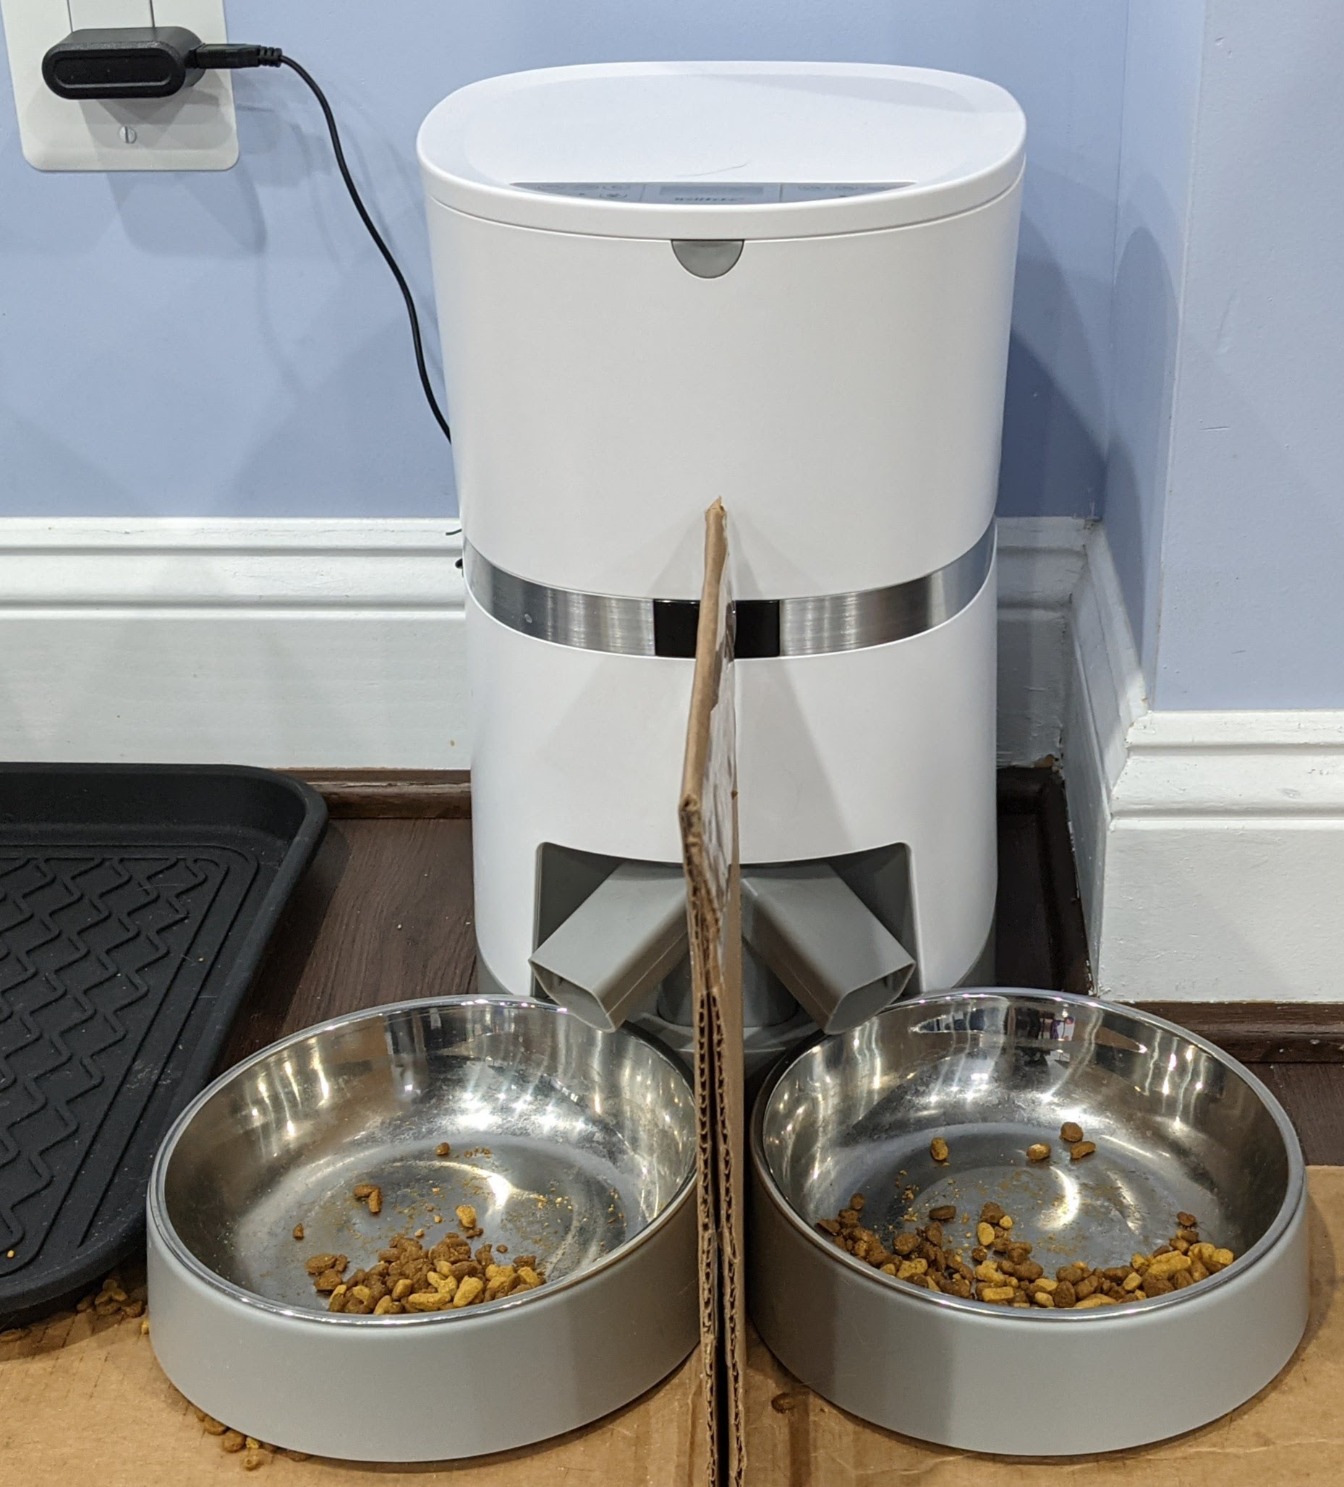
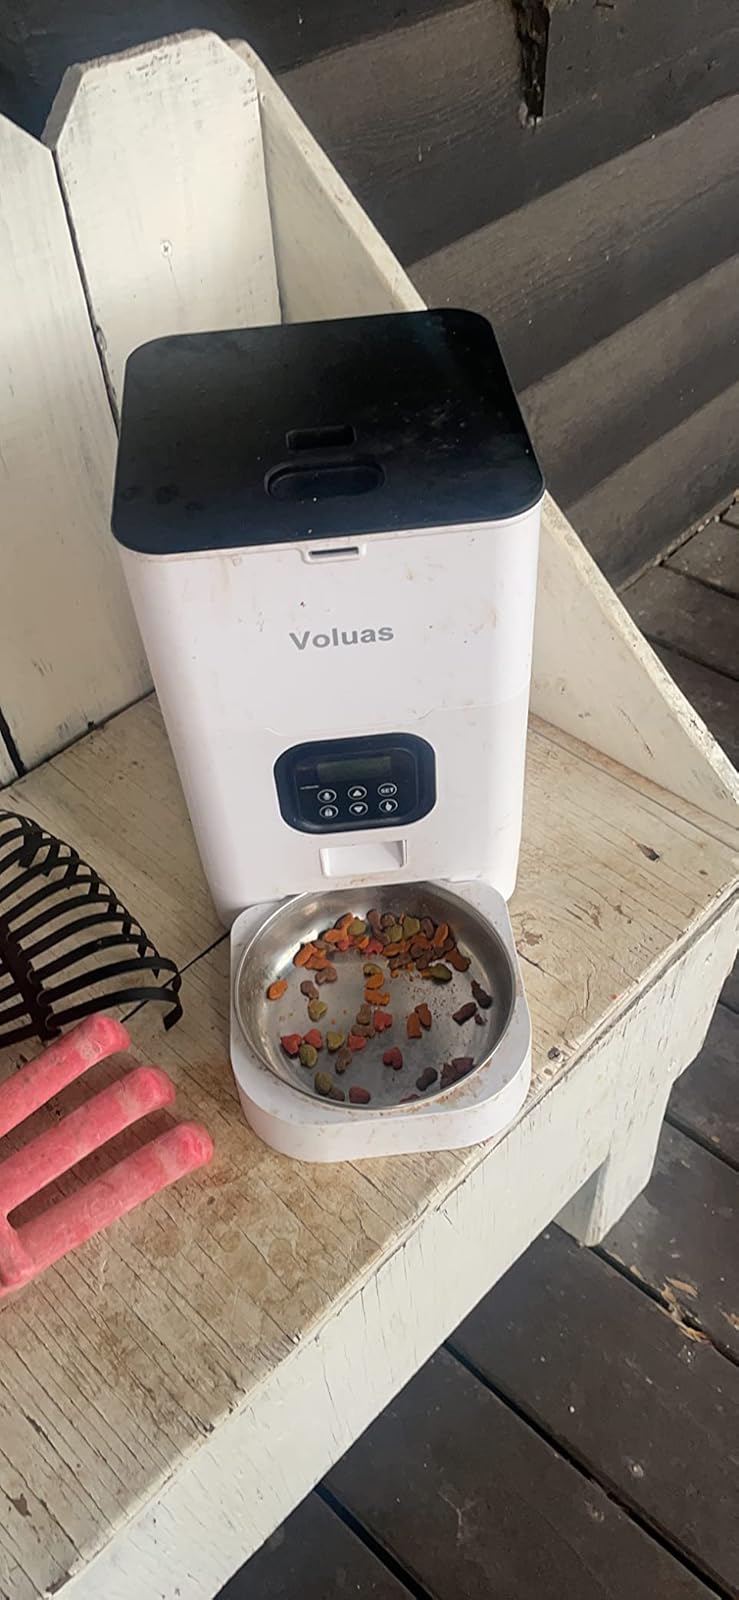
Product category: items_feeder
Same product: no